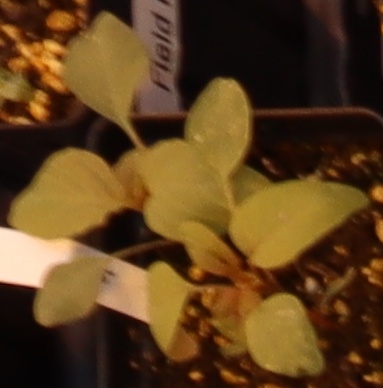
Label: Palmer Amaranth